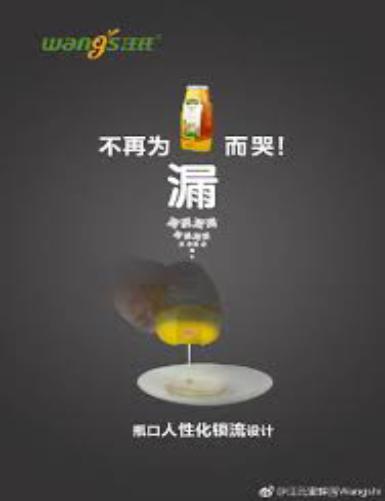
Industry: Food